The Big Valley

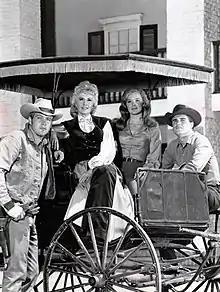
Lee Majors (Heath Barkley), Barbara Stanwyck (Victoria Barkley), Linda Evans (Audra Barkley) and Charles Briles (Eugene Barkley, the youngest son). Briles' character appeared only eight times in the first season and then was written out.

The TV series was based loosely on the Hill Ranch, which was located at the western edge of Calaveras County, not far from Stockton. The Hill Ranch existed from 1855 until 1931 and included almost 30,000 acres, and the Mokelumne River ran through it. The source is from an episode in which Heath is on trial in a ghost town with another man (played by Leslie Nielsen), and tells the judge how much land they have. Lawson Hill ran the ranch until he was murdered in 1861. His wife Euphemia ("Auntie Hill") then became the matriarch. During their marriage, they had four children, one daughter and three sons. Today, the location of the ranch is covered by the waters of Camanche Reservoir. A California state historical marker standing at Camanche South Shore Park mentions the historic ranch.